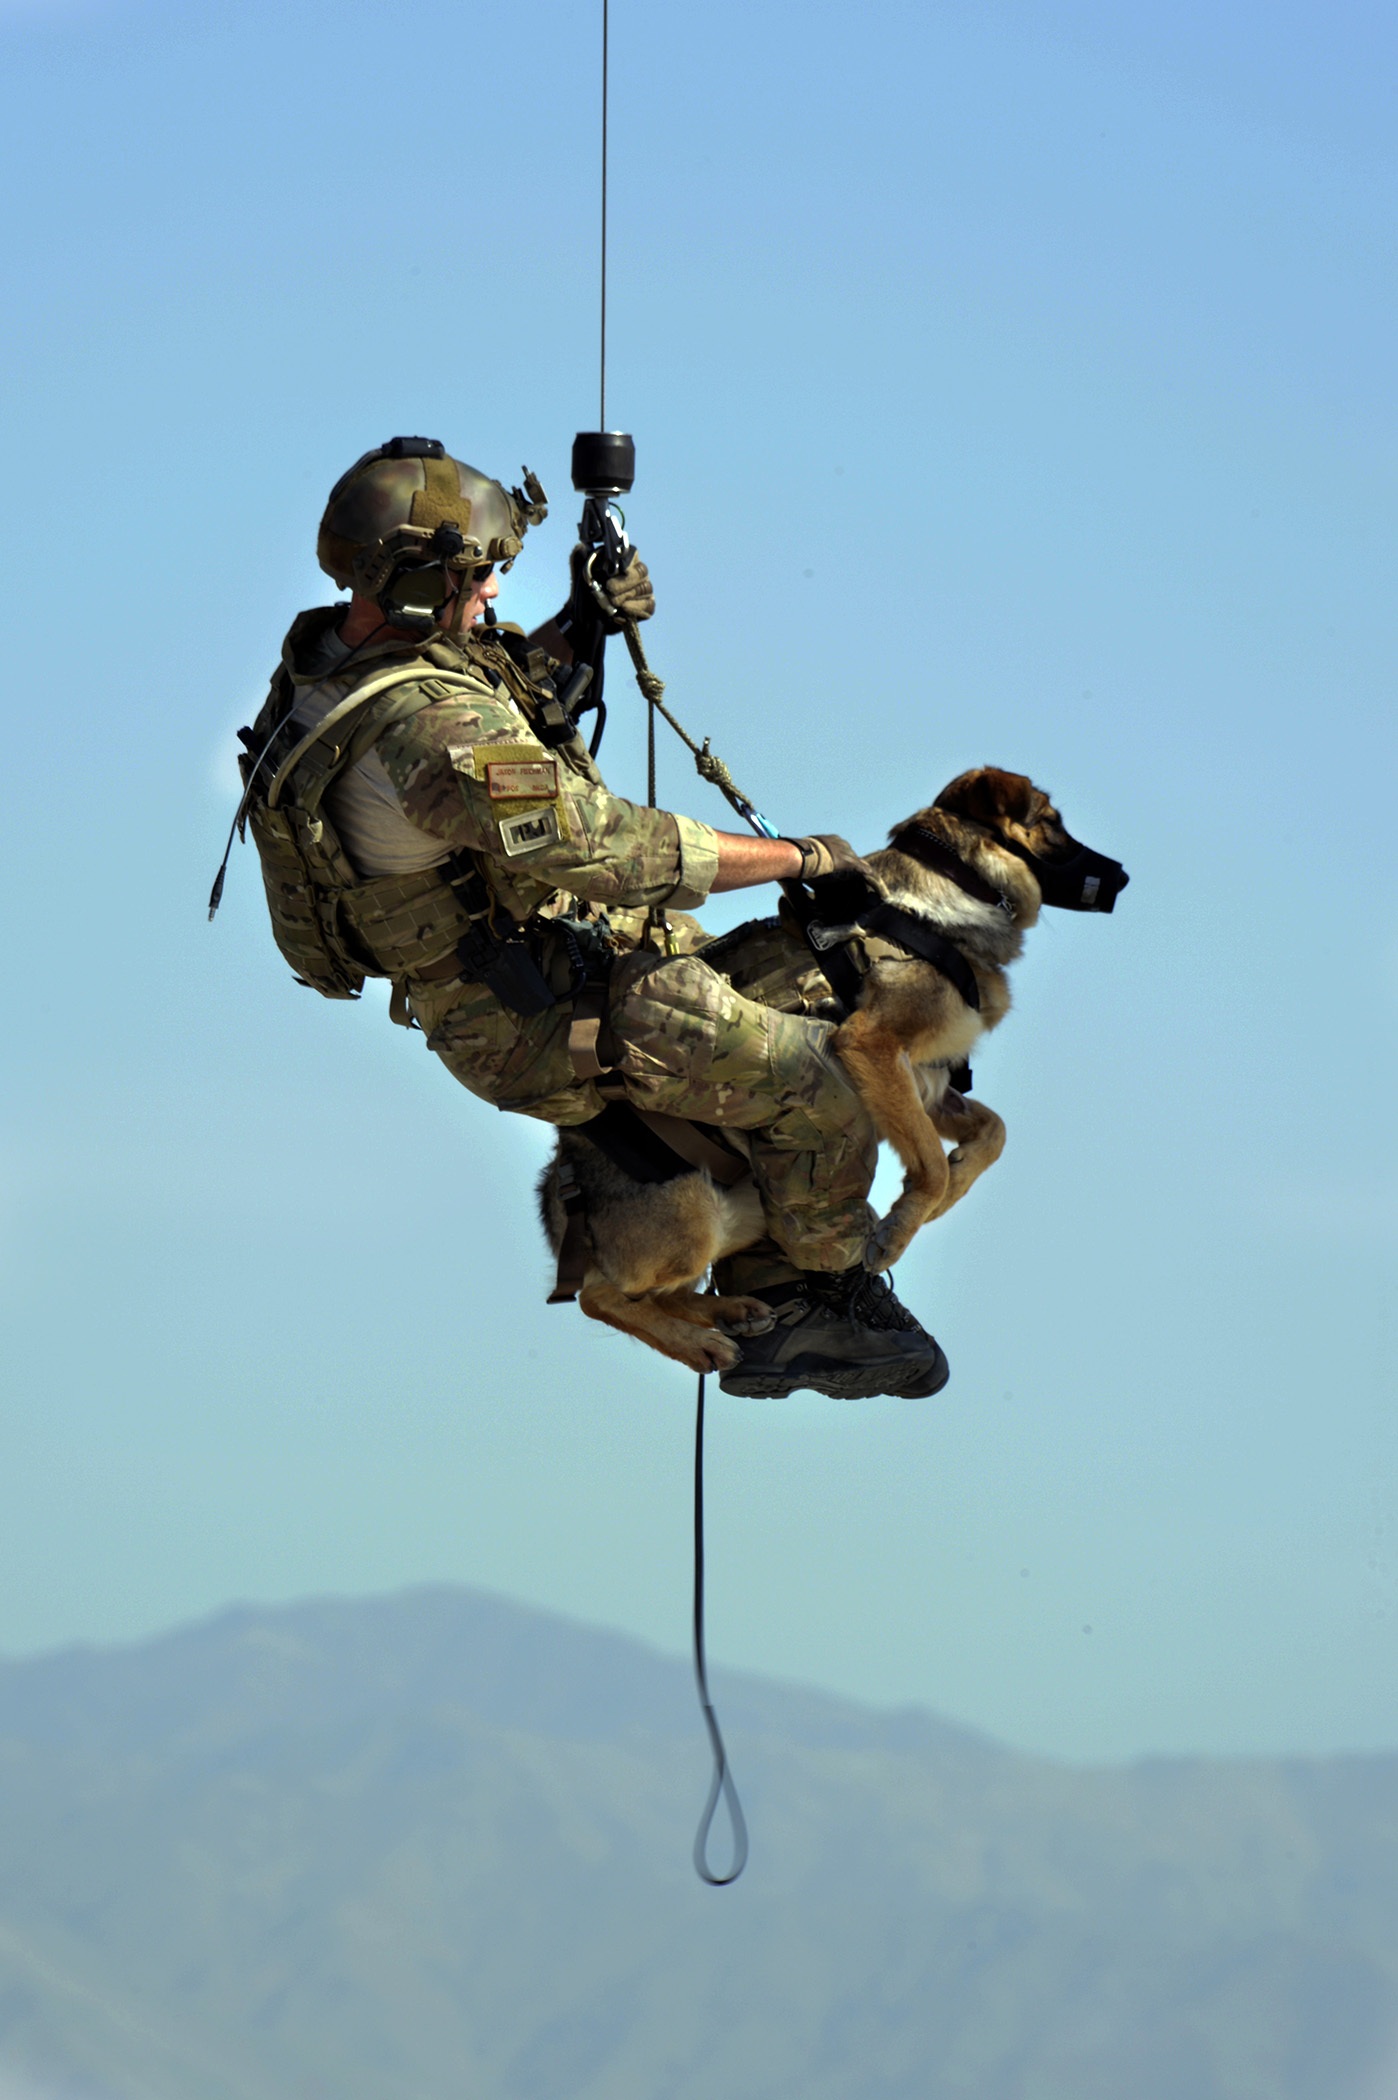
person, dog, canine, military, line, army, vehicle, training, helicopter, german shepherd, outdoors, hoist, service, rescue, atmosphere of earth